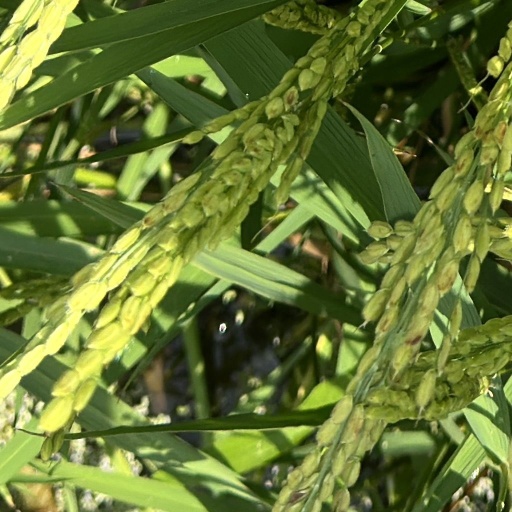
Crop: rice